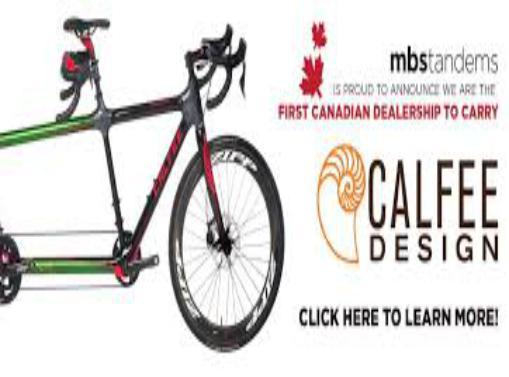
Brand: calfee design
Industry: Food